John Angus McDonald

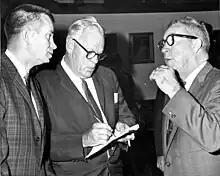
McDonald (left) with Verle A. Pope and Bill Gautier, 1965

John Angus McDonald (April 10, 1917 – July 15, 2008) was an American politician. He served as a Democratic member for the 3rd district of the Florida Senate.